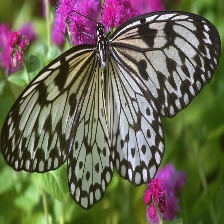
Species: PAPER KITE